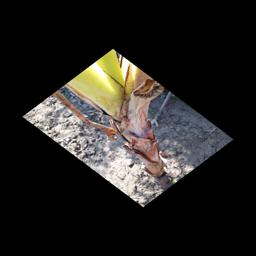
Label: BACTERIAL SOFT ROT